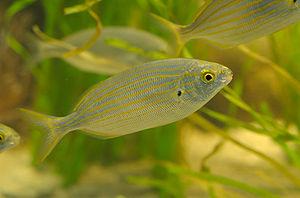
La saupe est une espèce de poissons appartenant à la famille des Sparidae, commune en Méditerranée. C'est la seule espèce du genre Sarpa.